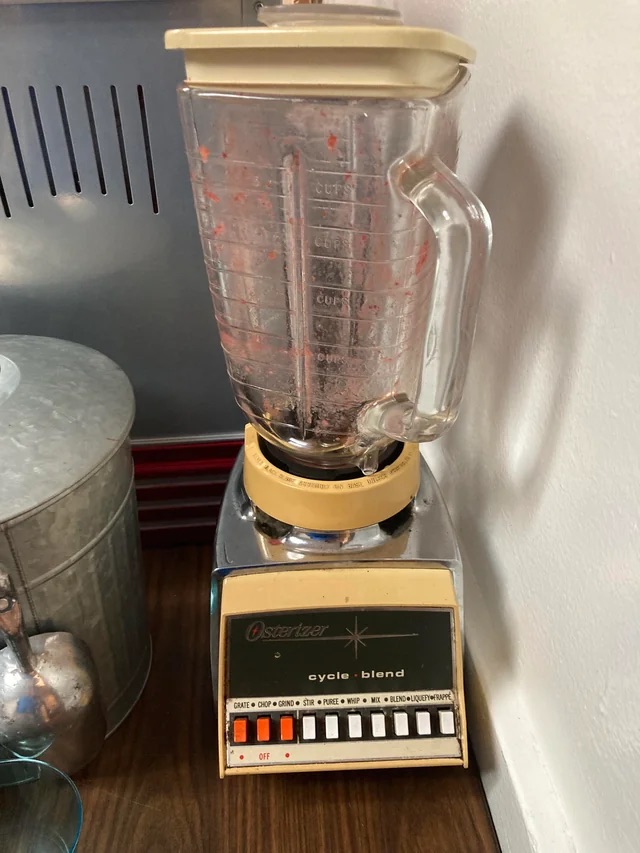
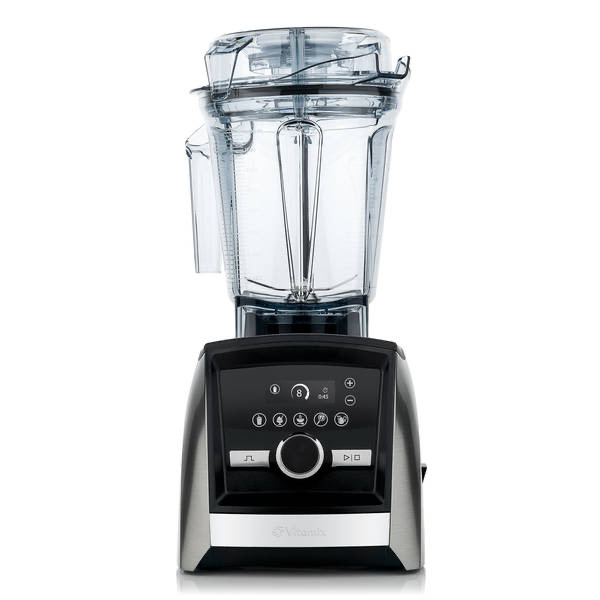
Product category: items_blender
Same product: no